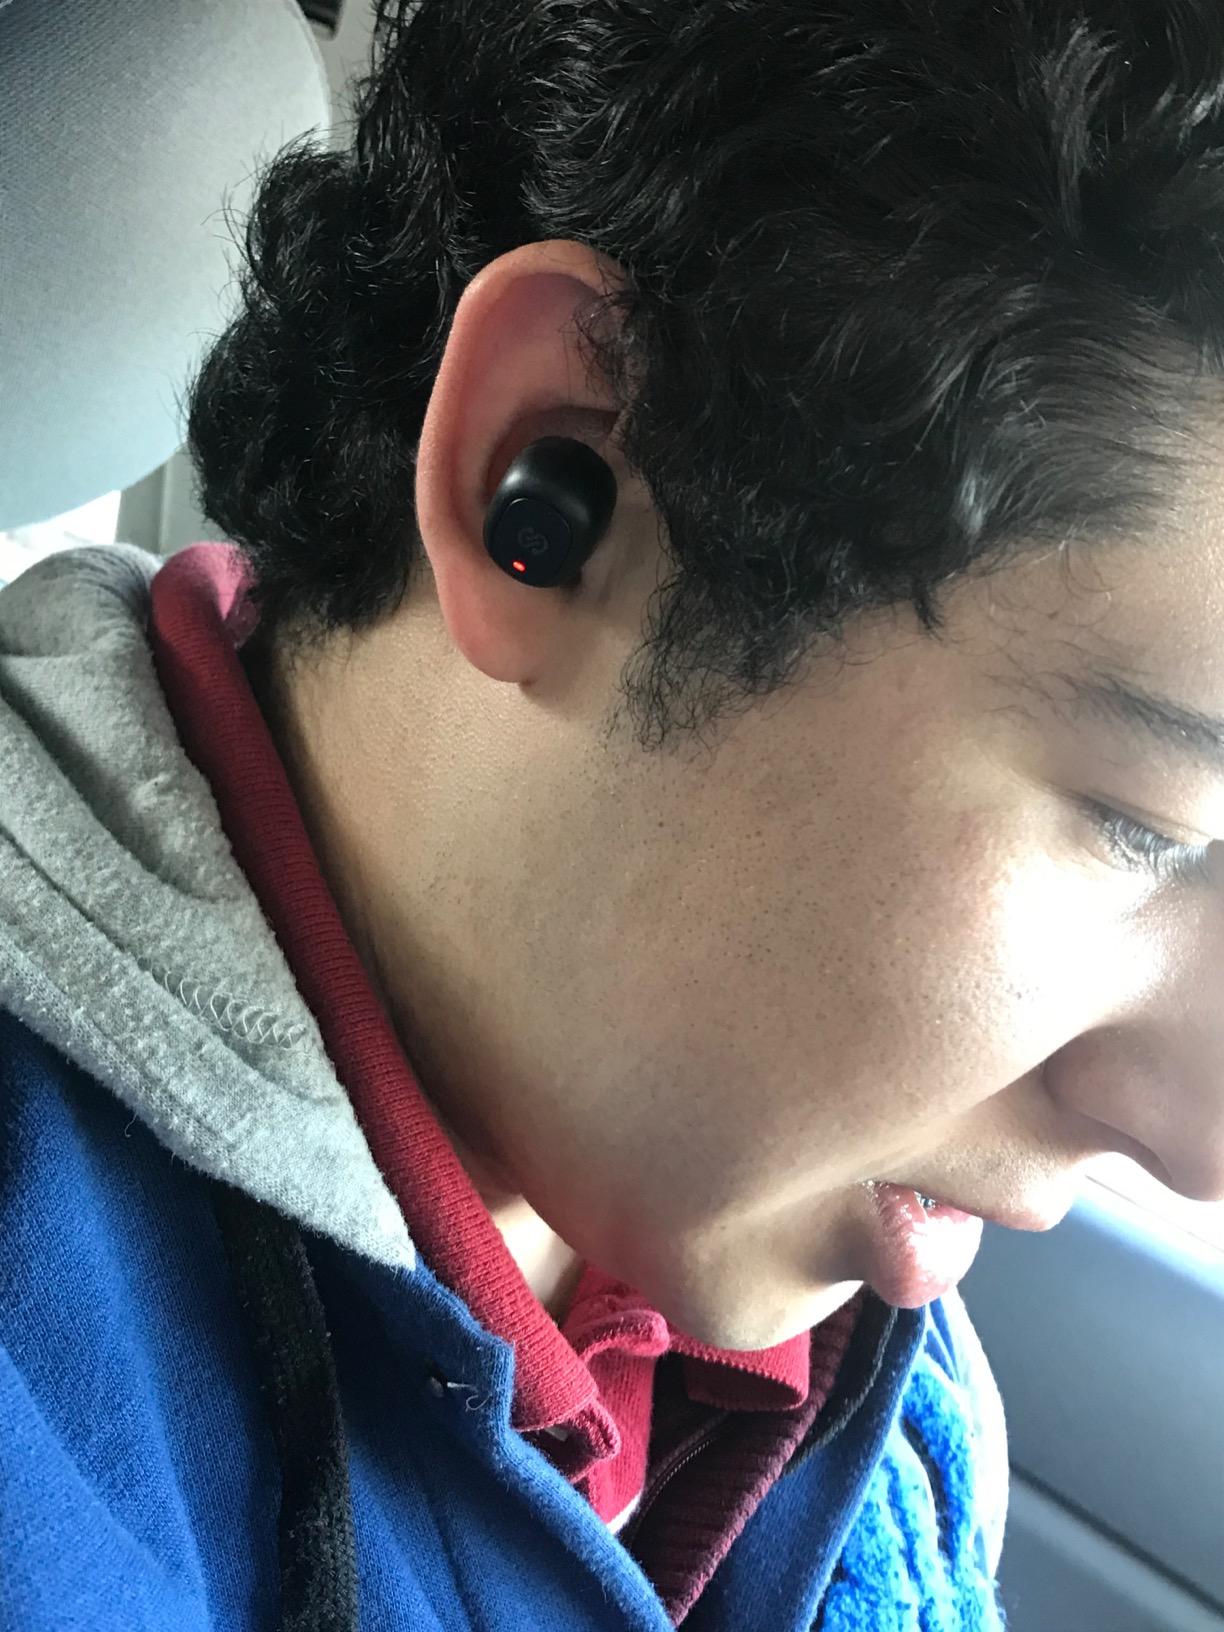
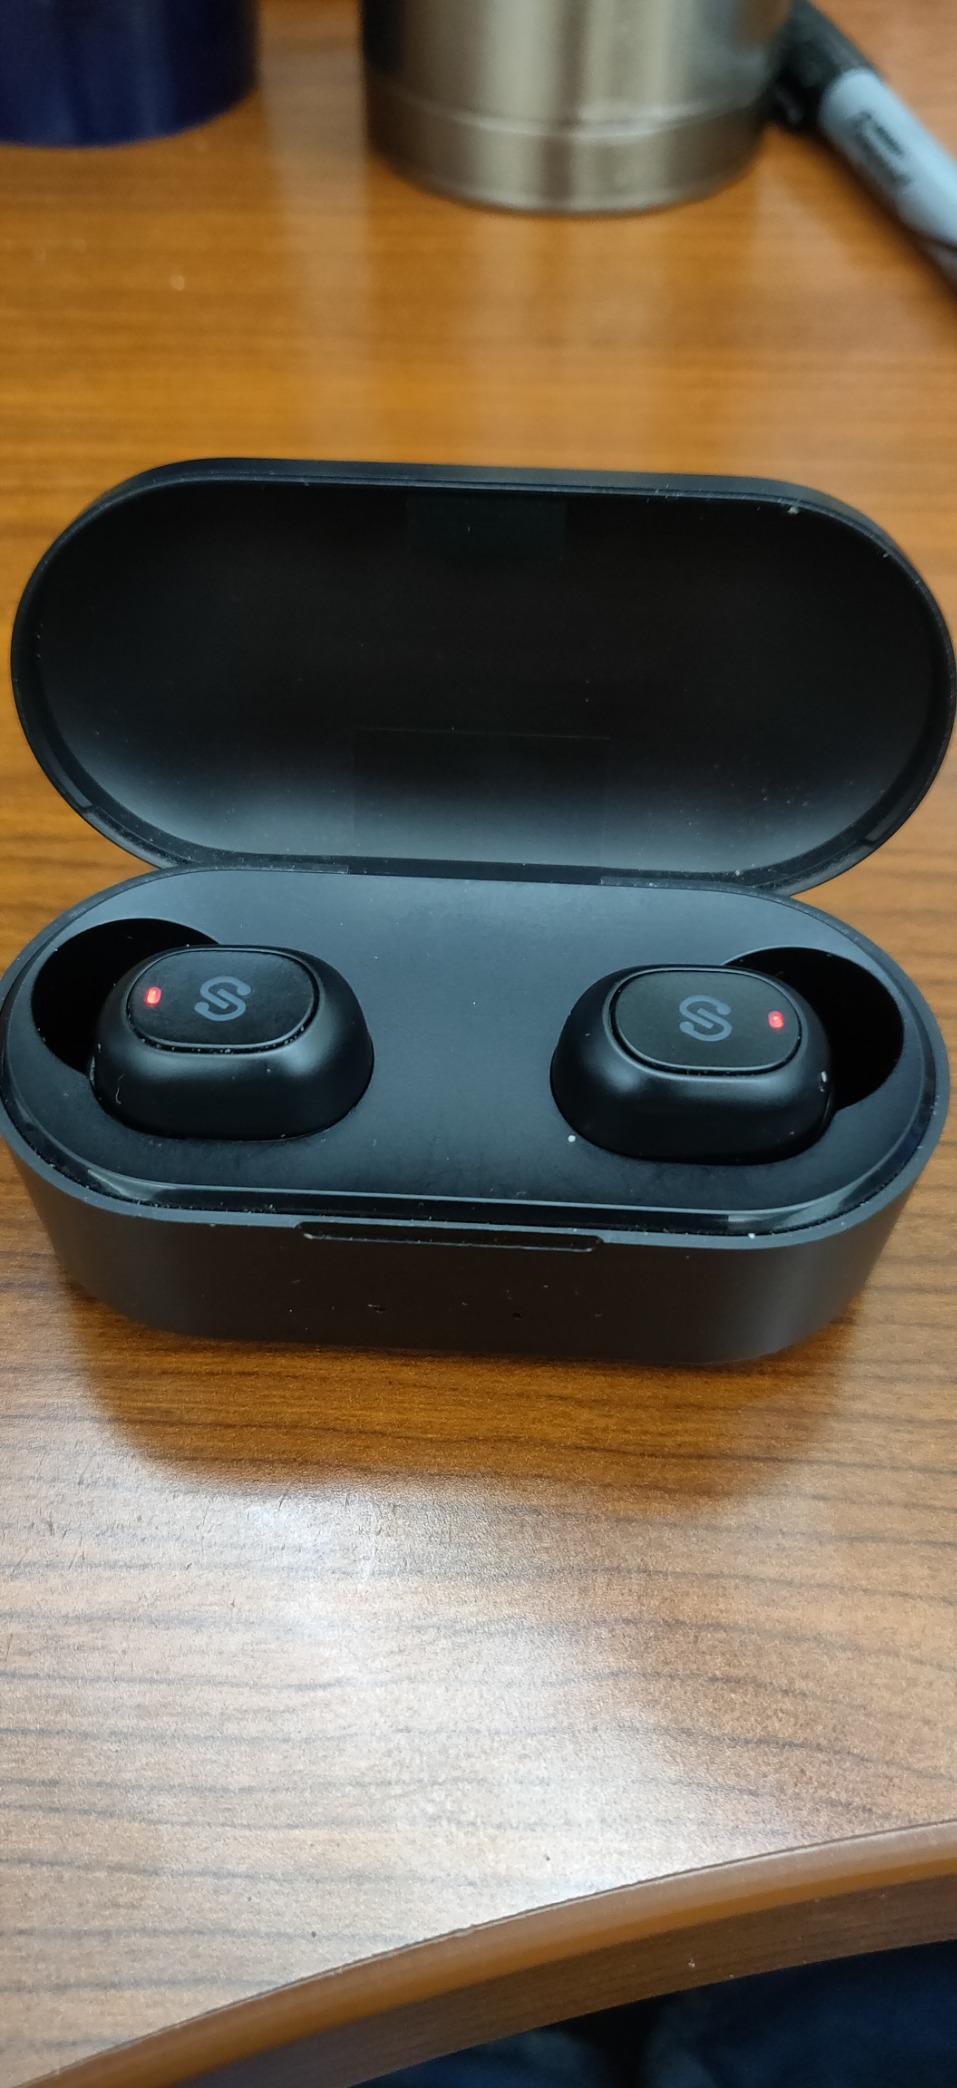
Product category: earbuds
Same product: yes